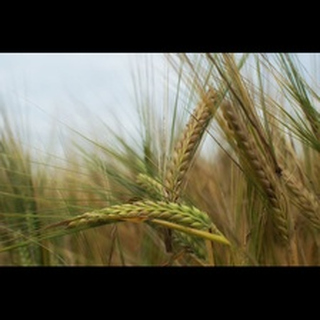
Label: wheat_blast